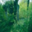
Label: forest